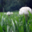
Label: mushroom